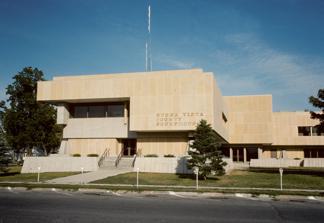
Building: Buena Vista County Courthouse (Iowa)
Country: United States of America
Year built: 1972
Courthouse in Iowa, United States Buena Vista County Courthouse Buena Vista County Courthouse General information Type Courthouse Architectural style Modern Address 215 E. 5th St. Town or city Storm Lake, Iowa Country United States Coordinates 42°38′42″N 95°11′56″W / 42.644935°N 95.199026°W / 42.644935; -95.199026 Construction started 1969 Completed 1972 Technical details Floor count Two The Buena Vista County Courthouse is located at 215 East 5th Street in Storm Lake, Iowa , United States. Built in 1972, it is the fourth building dedicated to house court functions and county administration. History In the early years of Buena Vista County there was no courthouse. After it was established in 1851 and until 1856 it relied on Woodbury County for voting and judicial functions. Prairieville was named the county seat , but it never developed. Court sessions after the county was organized in 1858 were held in private homes and storerooms. The first courthouse was built in Sioux Rapids in 1870. The two-story structure was completed for $4,945. Just after the courthouse was completed, Alta , Newell , and Storm Lake started to vie for the county seat. The railroad had just begun serving the communities and they were starting to expand. Newell even had a brick building constructed for a courthouse. The courthouse in Sioux Rapids was destroyed in a fire on January 1, 1877. A safe and the records of the county board of supervisors was all that survived. Court sessions were moved to a schoolhouse. Storm Lake offered the use of its recently completed city hall for use as a courthouse for ten years if the county agreed to make it the county seat. The offer was accepted in 1878 and local residents went to Sioux Rapids to retrieve the county records. A 2½-story, brick, Vernacular Romanesque courthouse was built in 1888 for $25,000. Sac County used it as a model for their courthouse a year later. The current Buena Vista County Courthouse was begun in 1969 and it was dedicated in May 1972. The Modern movement building was completed at a cost of $1.2 million. The structure is in the shape of an "L" with two wings that mirror each other. It features a courtroom in the round that measures 30 feet (9.1 m) in diameter . References